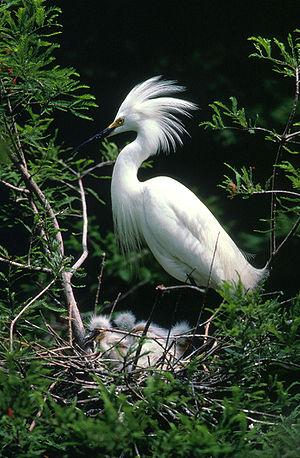
La province de Córdoba est une province de l'Argentine. Située dans le centre-nord du pays, elle est parfois appelée le « Cœur de l'Argentine ». Sa capitale est Córdoba, la deuxième plus grande ville du pays. La province a une superficie de 165 321 km² et une population de 3 567 654 habitants en 2015, ce qui en fait la deuxième province la plus peuplée du pays, après celle de Buenos Aires.
La Laguna de Mar Chiquita est une lagune littorale maritime d'Argentine appelée là-bas albufera. Elle est située au sein du partido de Mar Chiquita, à quelque 480 km au sud-est de Buenos Aires, province de Buenos Aires.
Le parc national du Pantanal Matogrossense est un parc national brésilien situé au sud-ouest de l'État du Mato Grosso. Avec ses 136 028 hectares de superficie, il a pour objectif de protéger et de préserver les écosystèmes du Pantanal. Le parc est également reconnu au titre de site Ramsar depuis 1993.